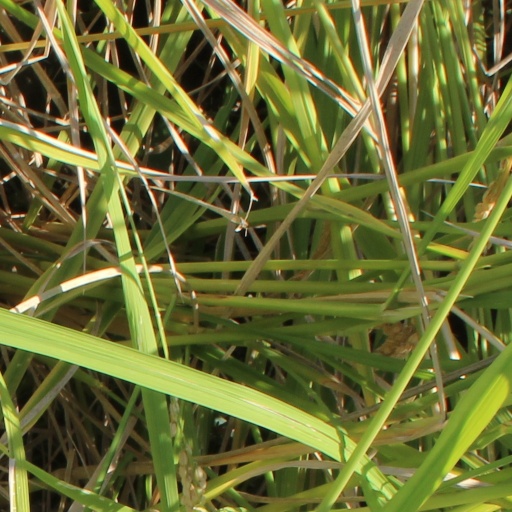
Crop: rice